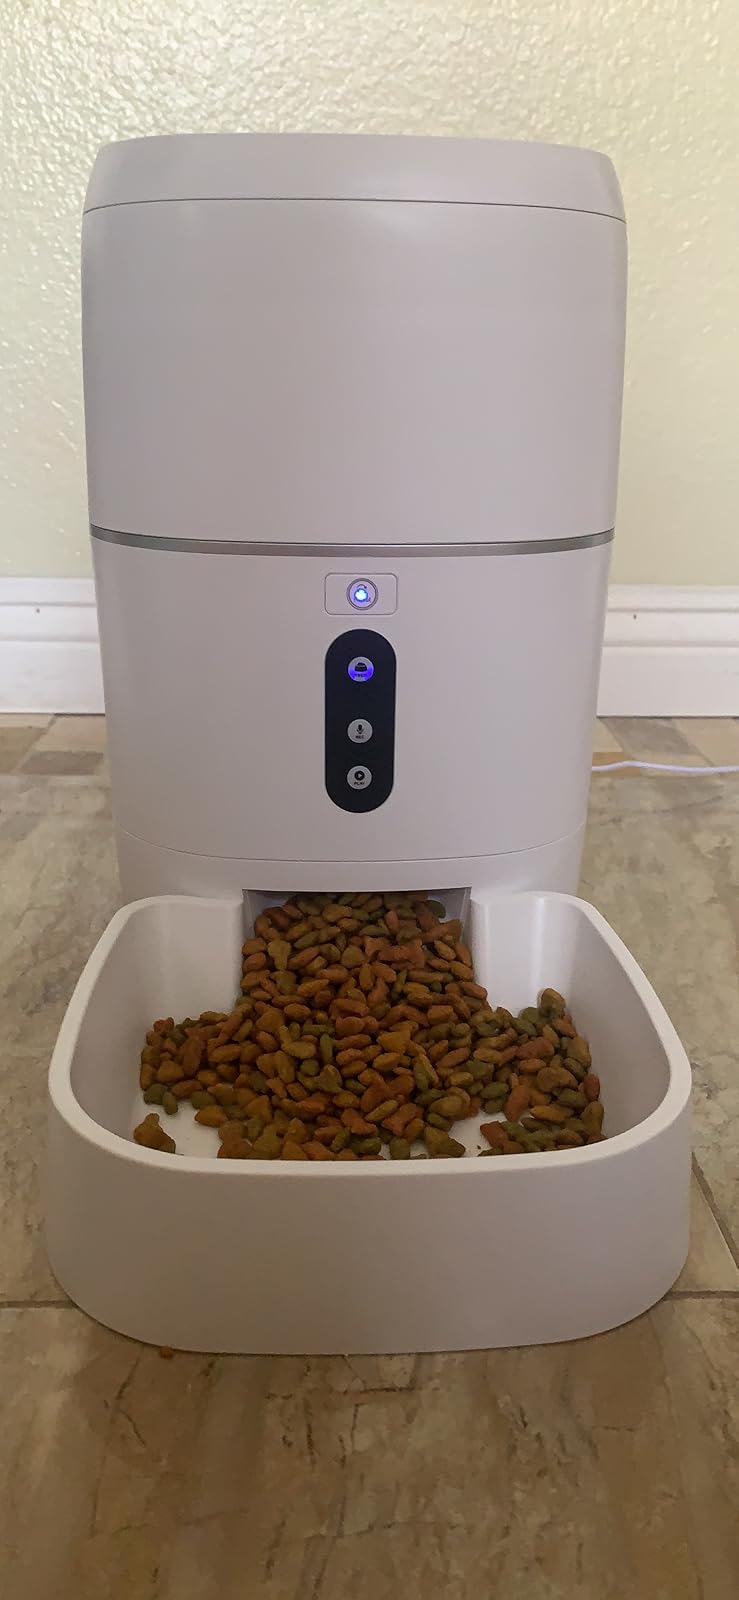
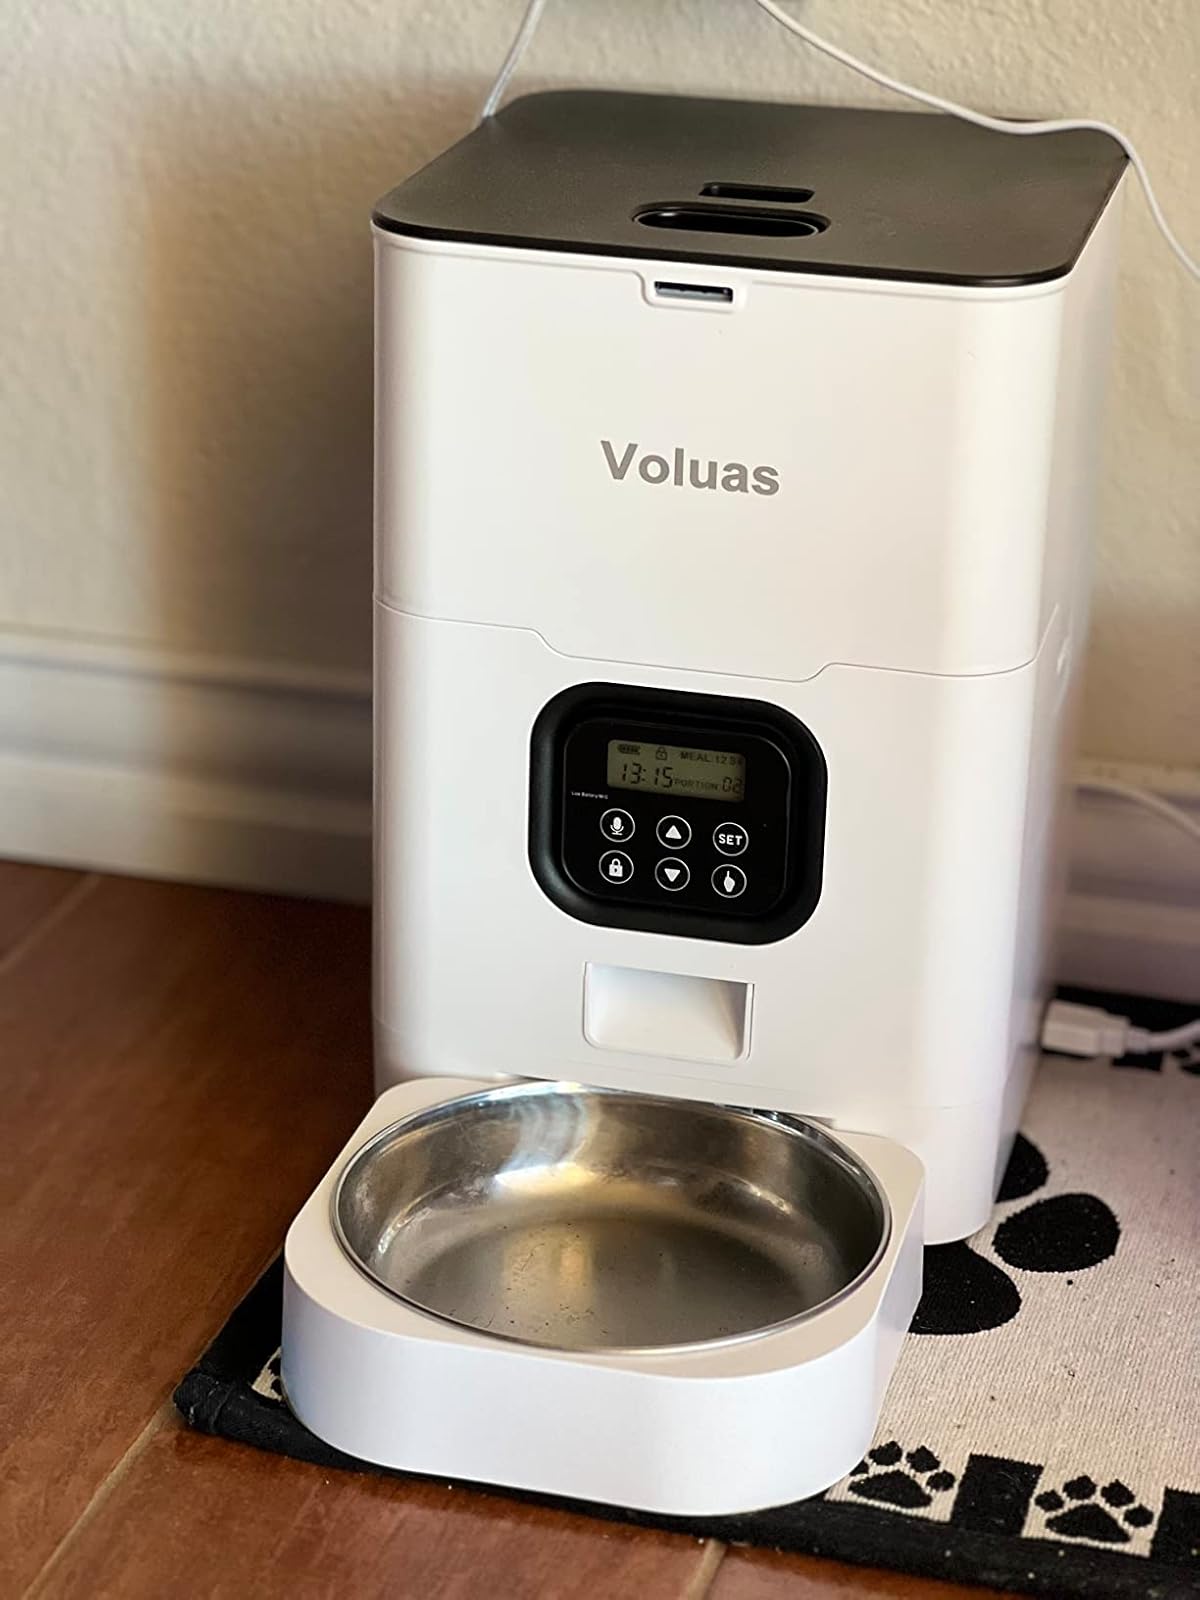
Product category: items_feeder
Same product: no